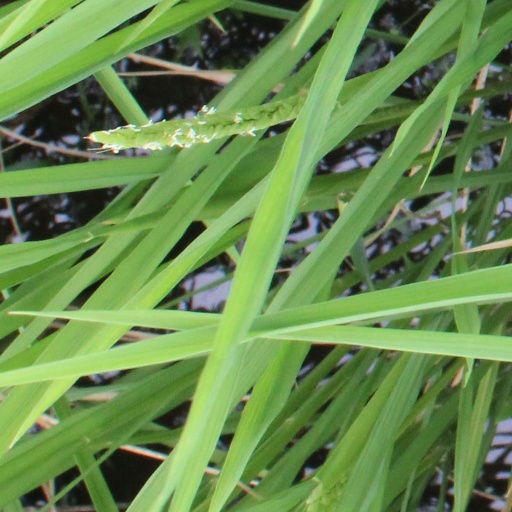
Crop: rice